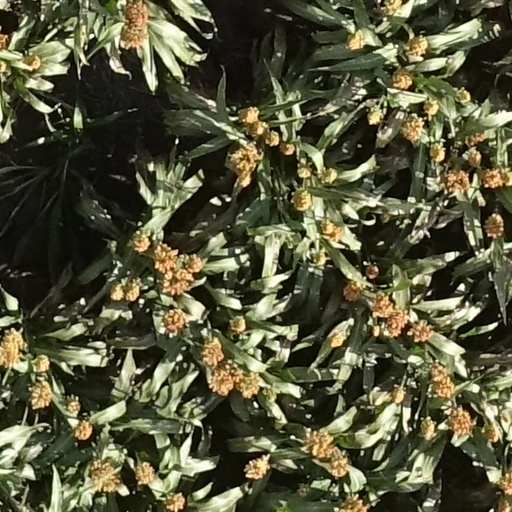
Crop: sorghum